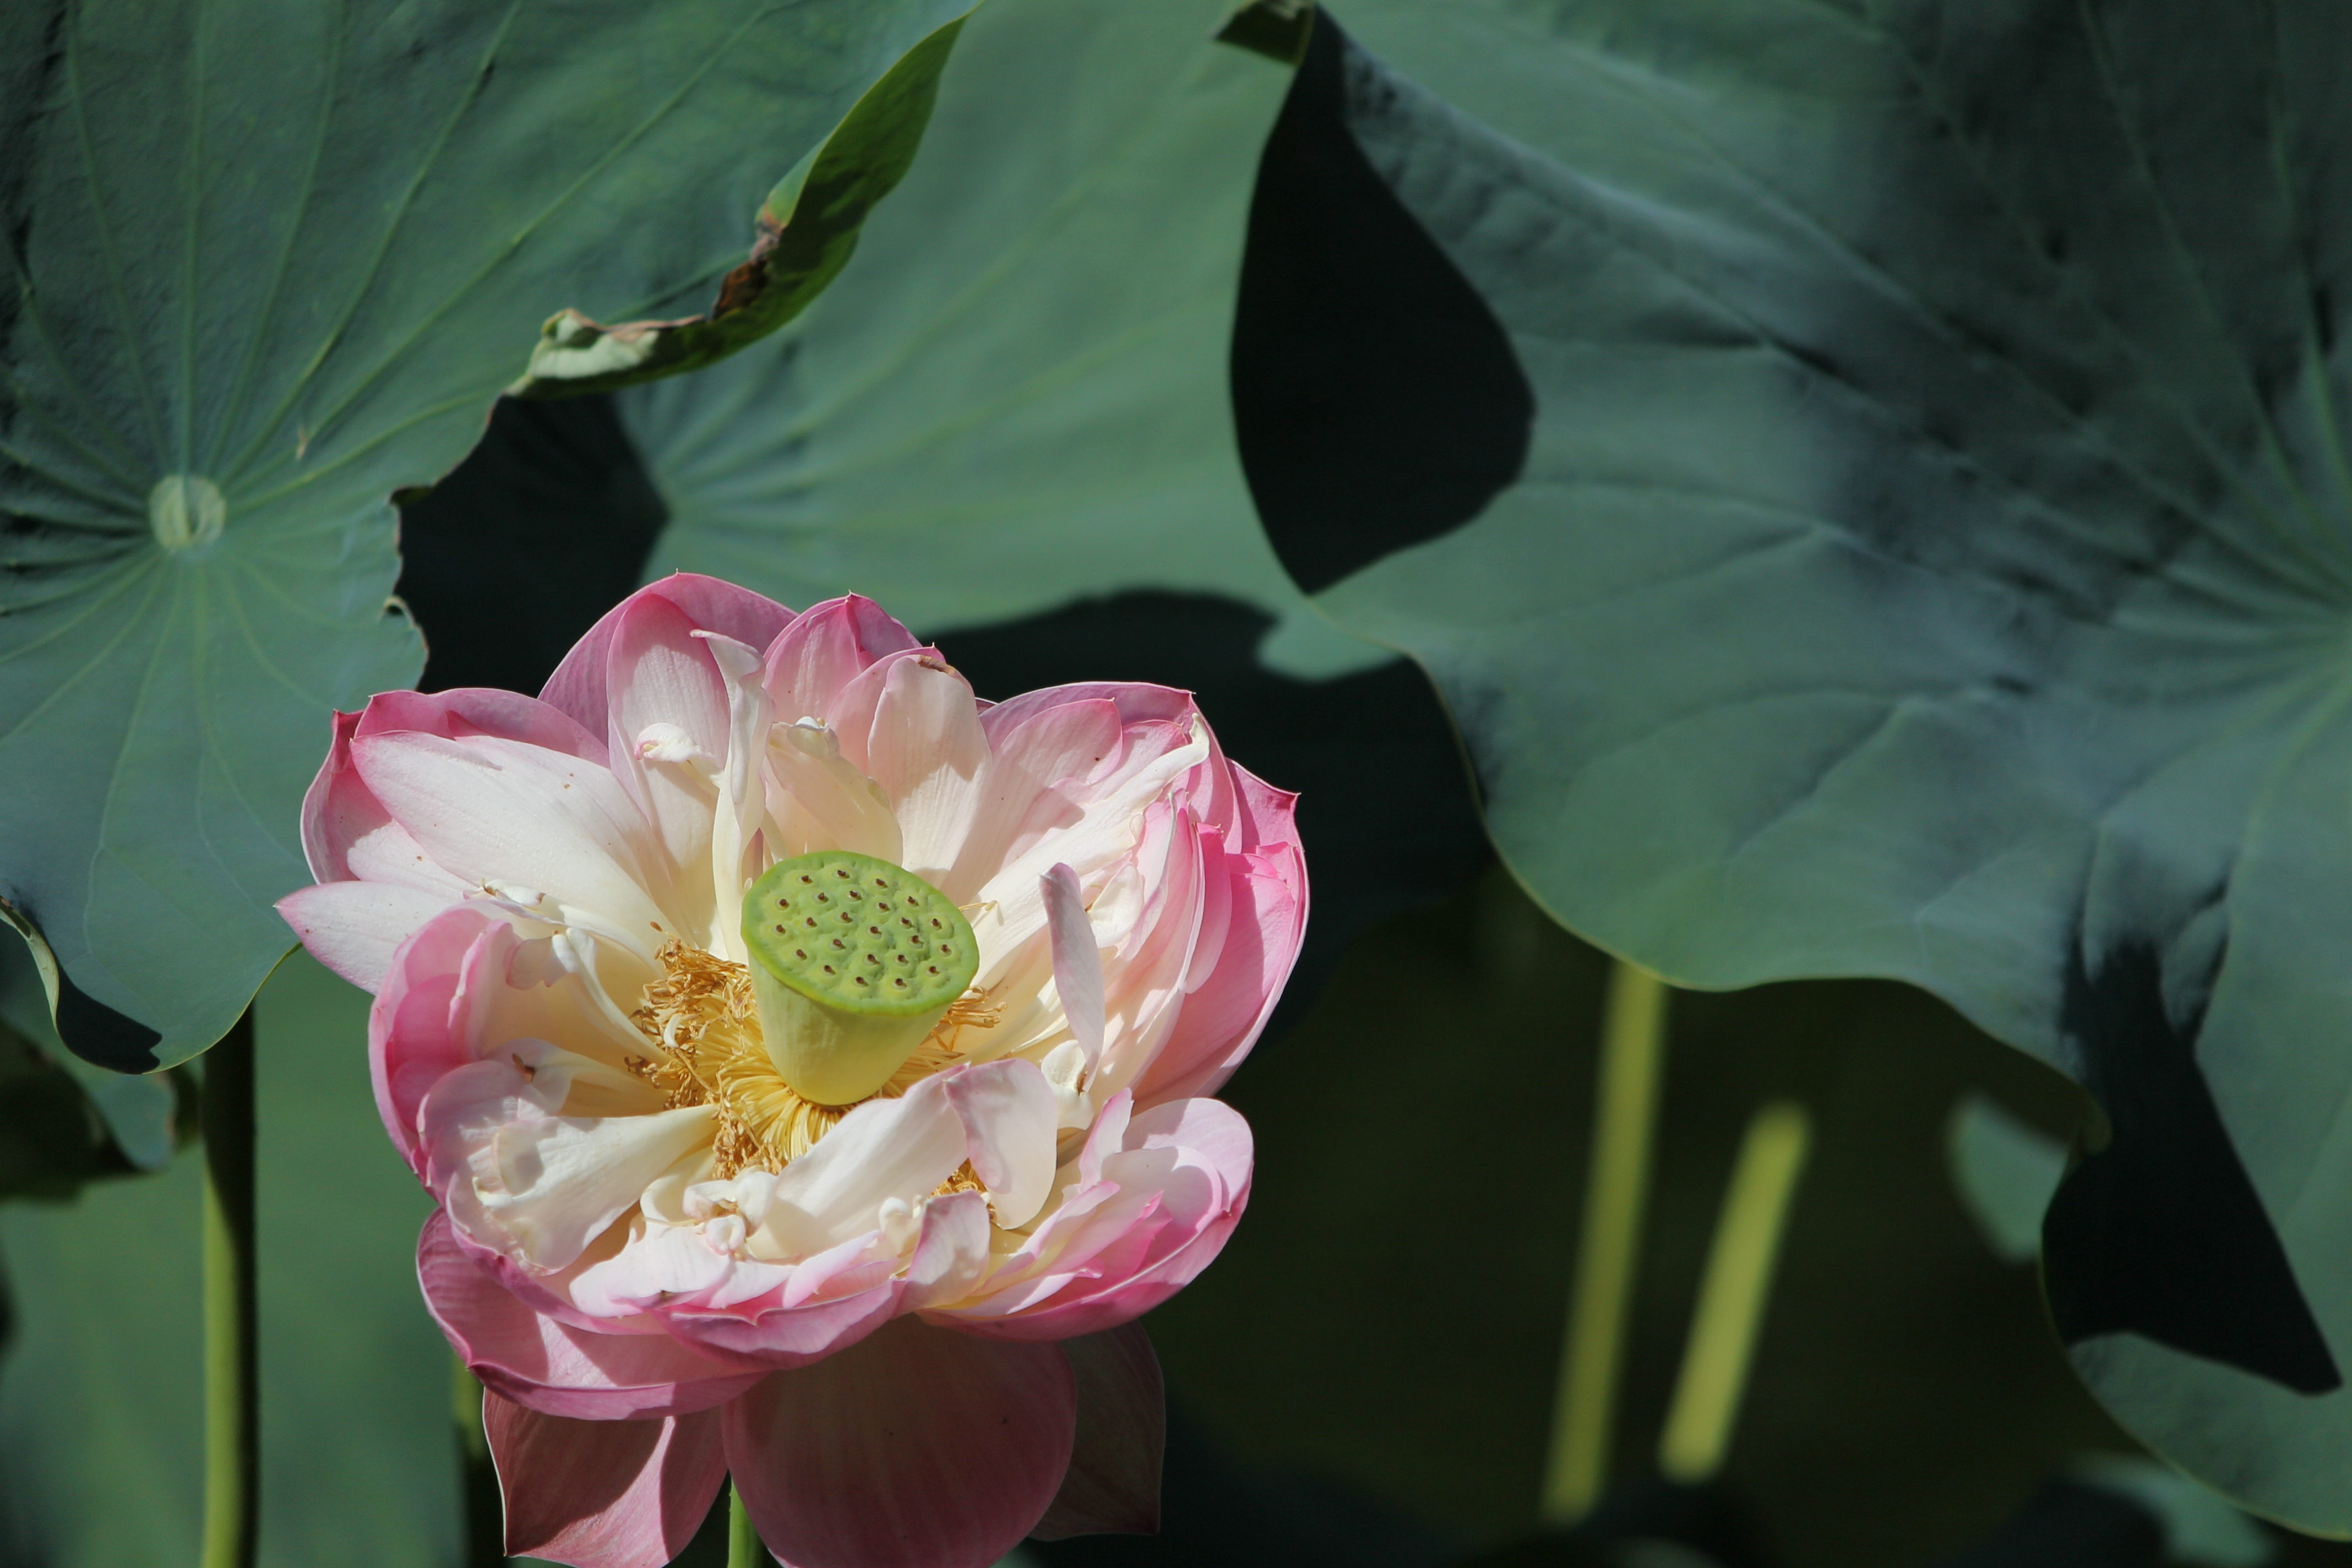
nature, blossom, plant, flower, petal, pond, park, botany, pink, sacred lotus, aquatic plant, flora, lotus flower, lotus, peony, macro photography, flowering plant, plant stem, land plant, lotus family, proteales